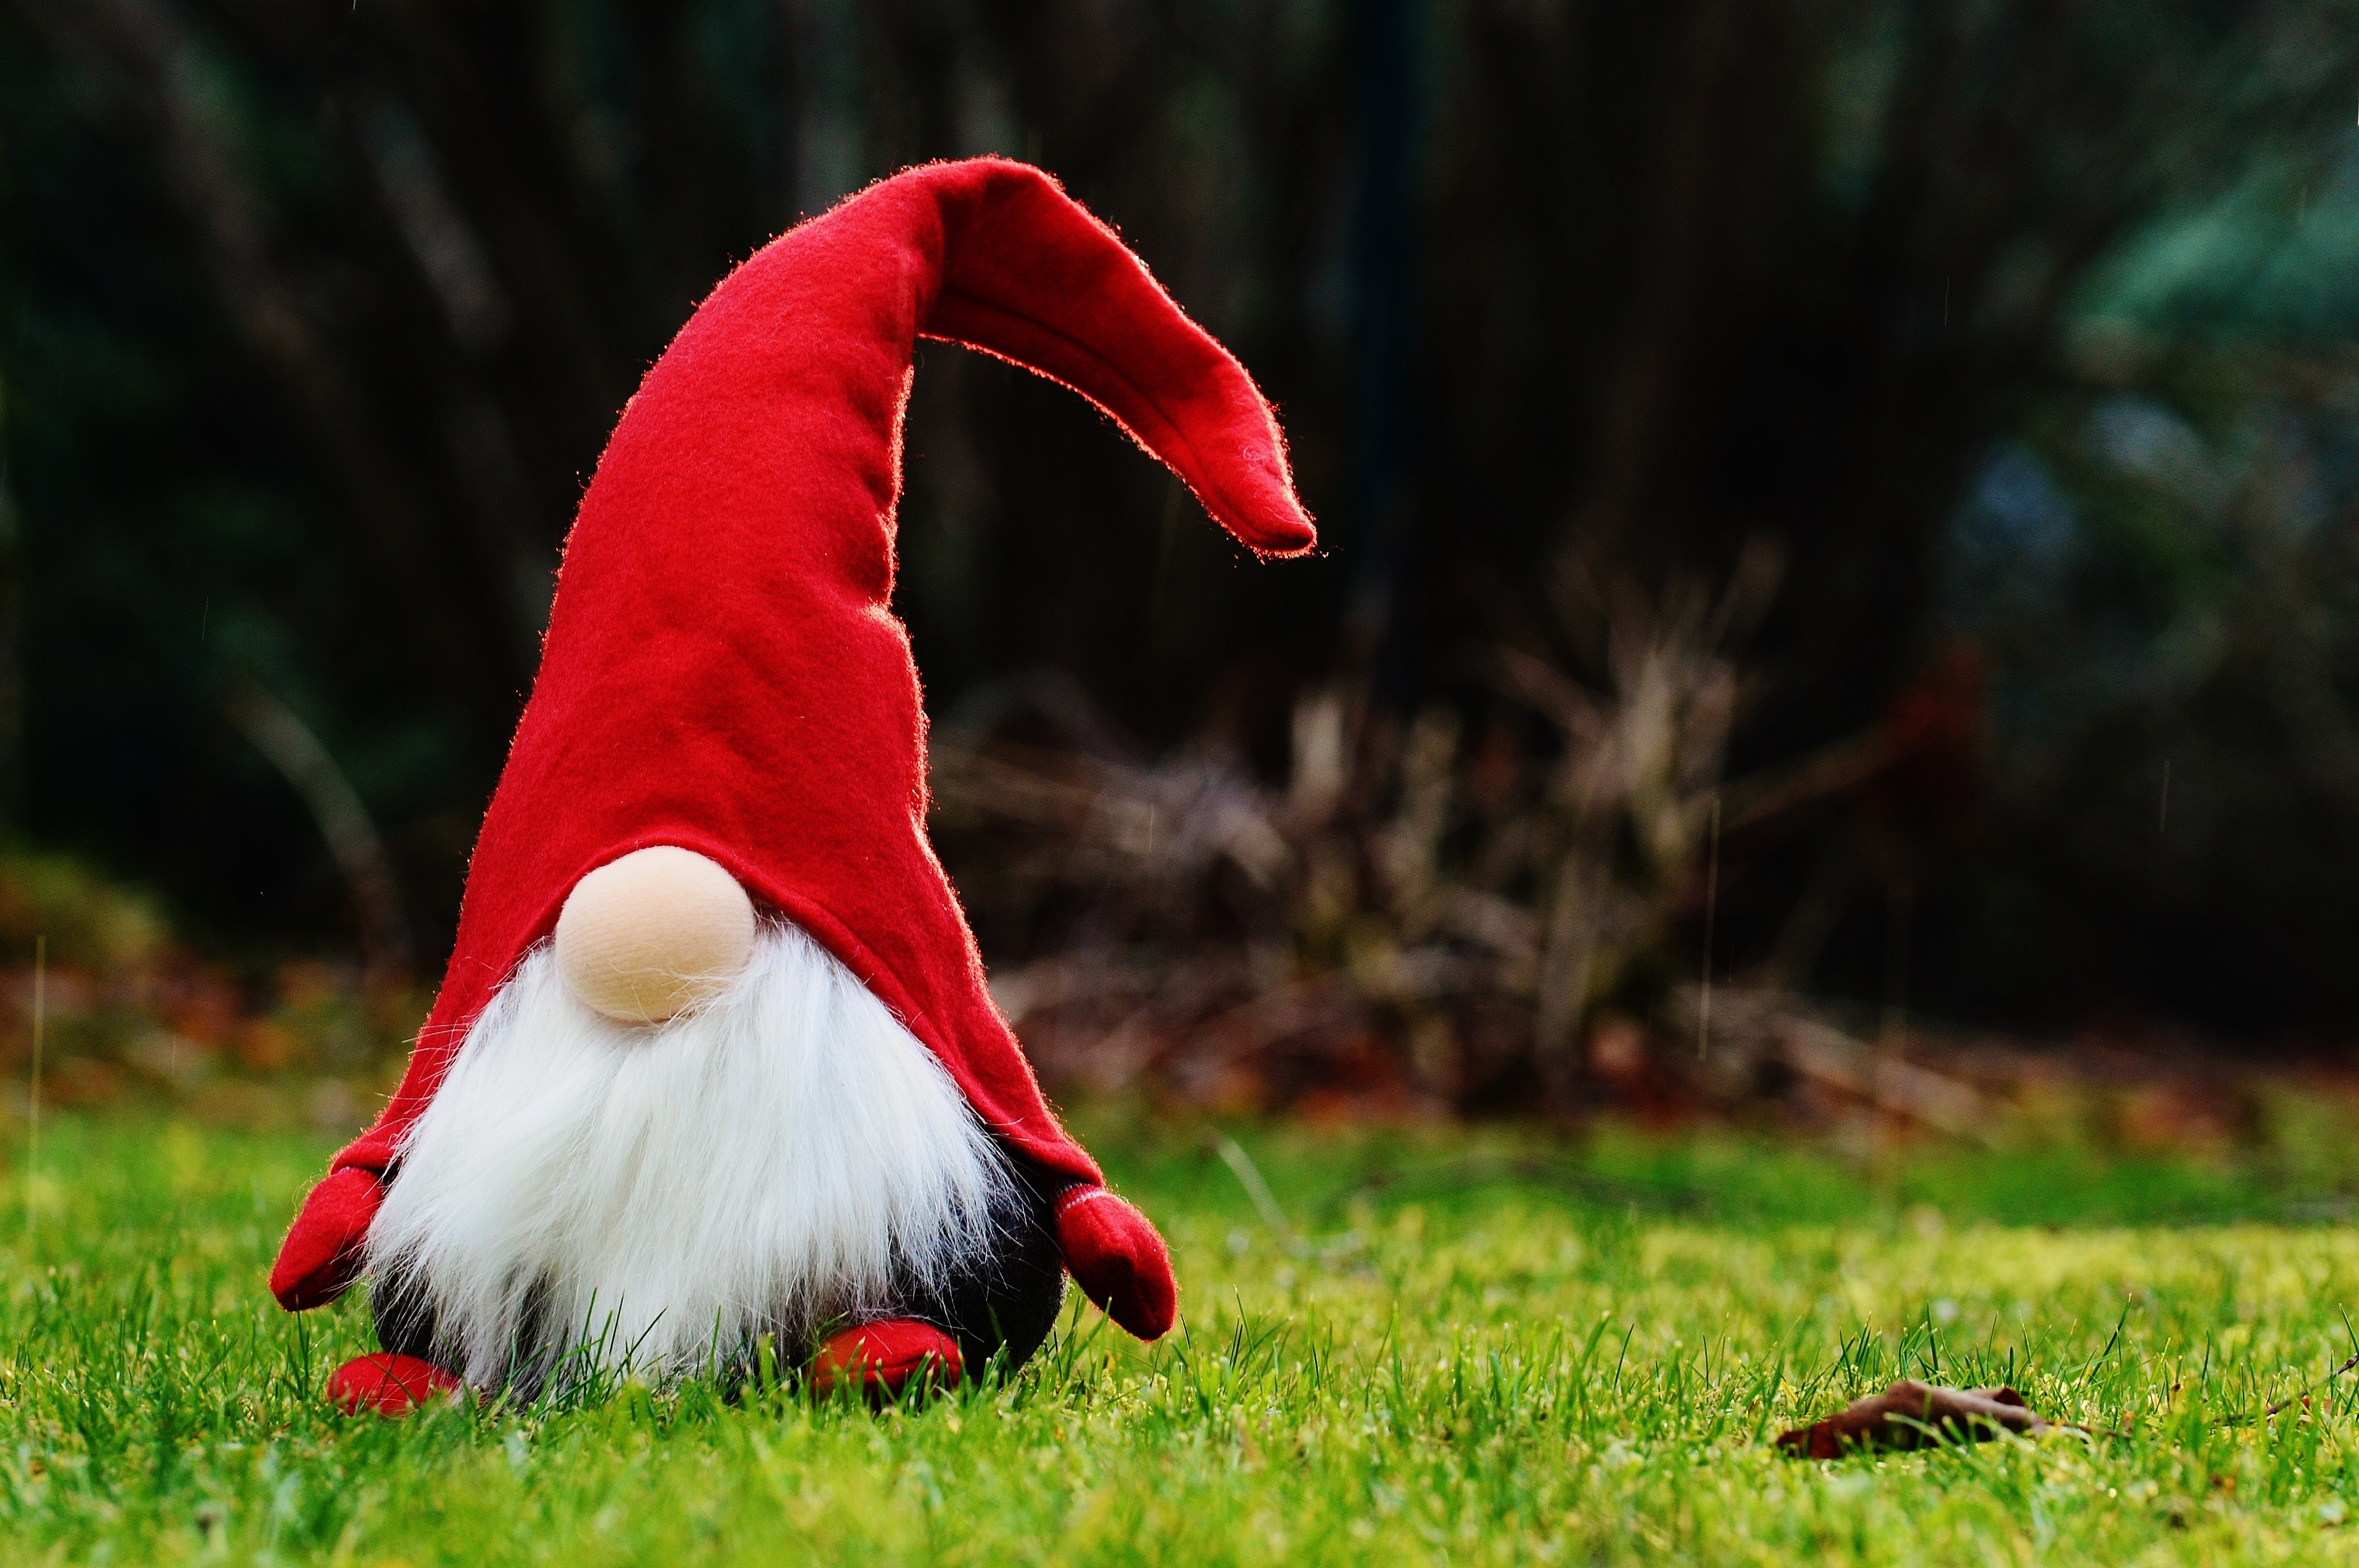
grass, sweet, flower, cute, green, red, christmas, deco, christmas decoration, christmas time, fun, bart, figure, cap, funny, are, dwarf, christmas elves, imp